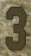
Number: 3